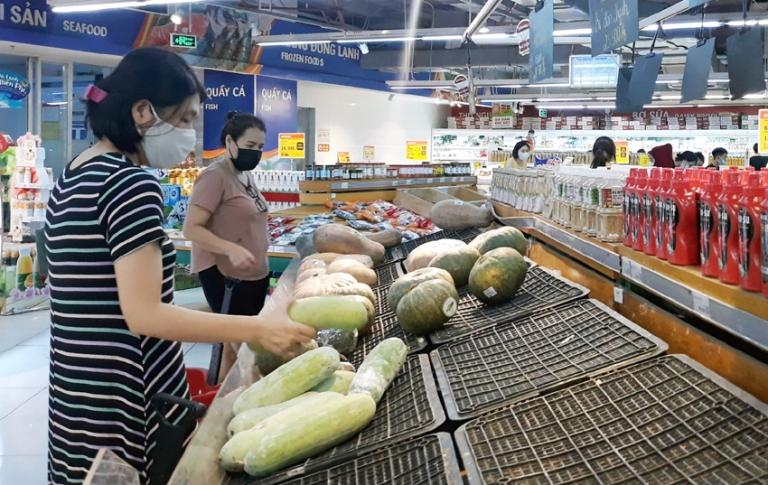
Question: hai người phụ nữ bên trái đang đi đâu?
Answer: hai người phụ nữ bên trái đang đi siêu thị